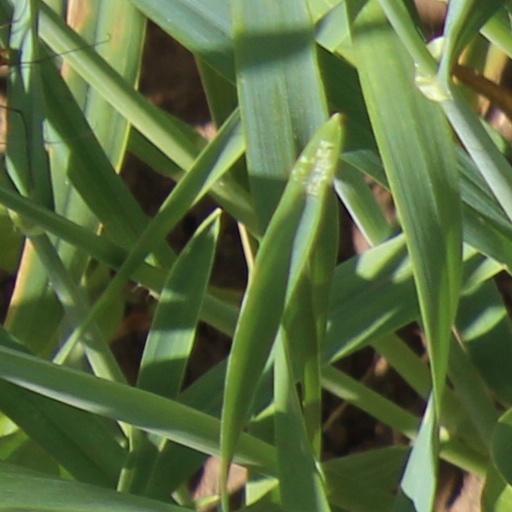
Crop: wheat